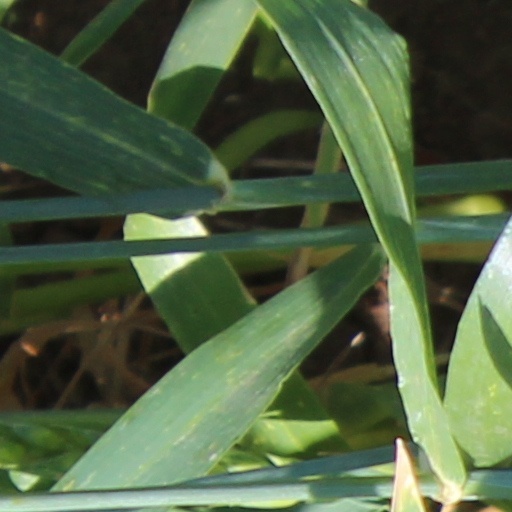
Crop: wheat